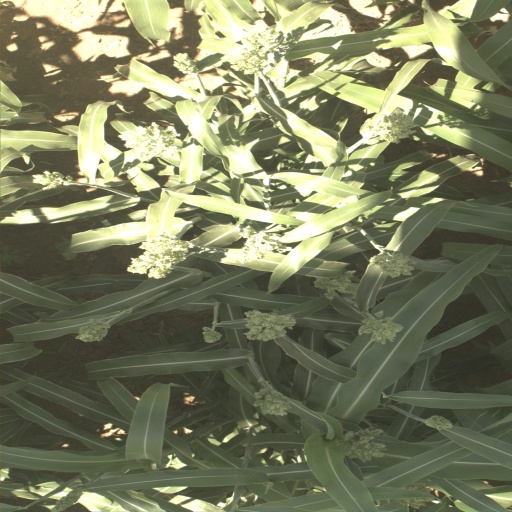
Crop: sorghum